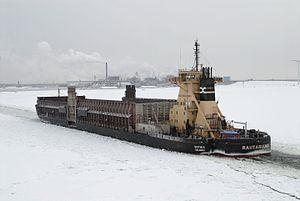
Le golfe de Botnie est situé dans la mer Baltique, entre les côtes finlandaises à l'est et les côtes suédoises à l'ouest. Au sud du golfe se situent l’archipel d’Åland ou Ahvenanmaa, qui sont les principales îles du golfe, sous souveraineté finlandaise, mais largement doté d'un statut autonome, et dont la population parle majoritairement suédois.